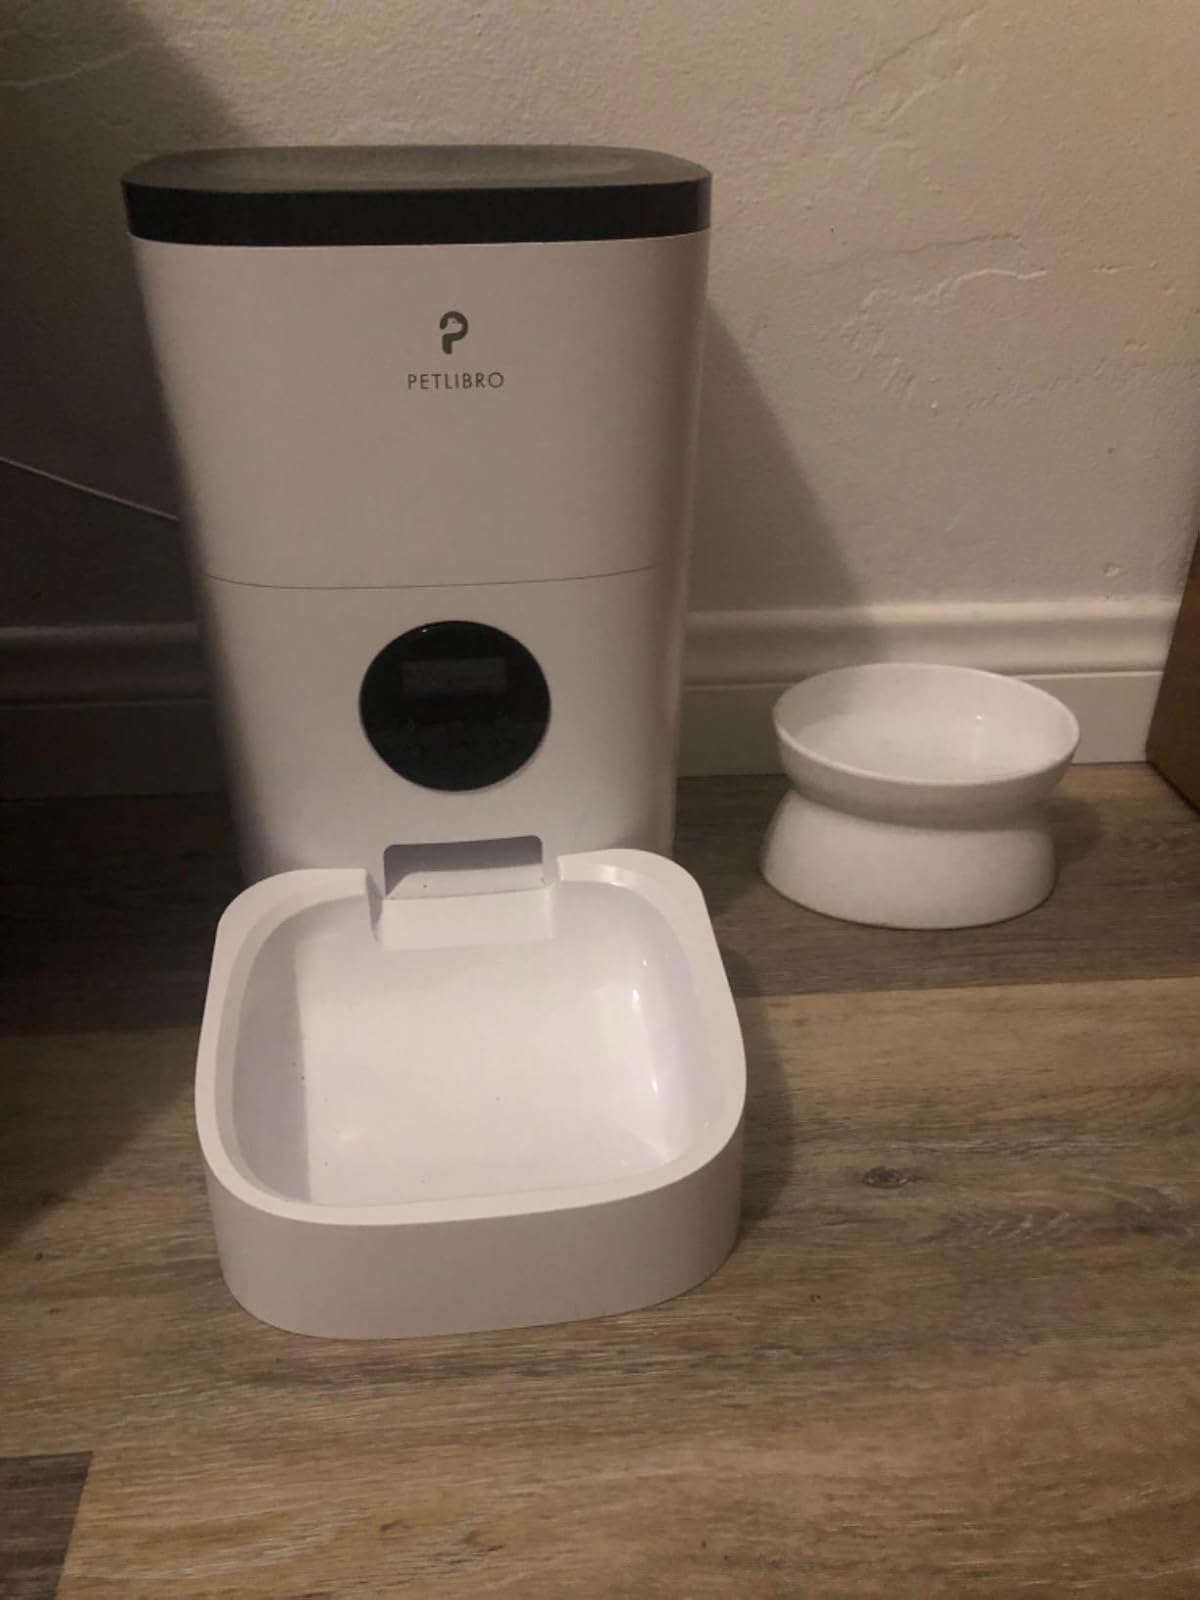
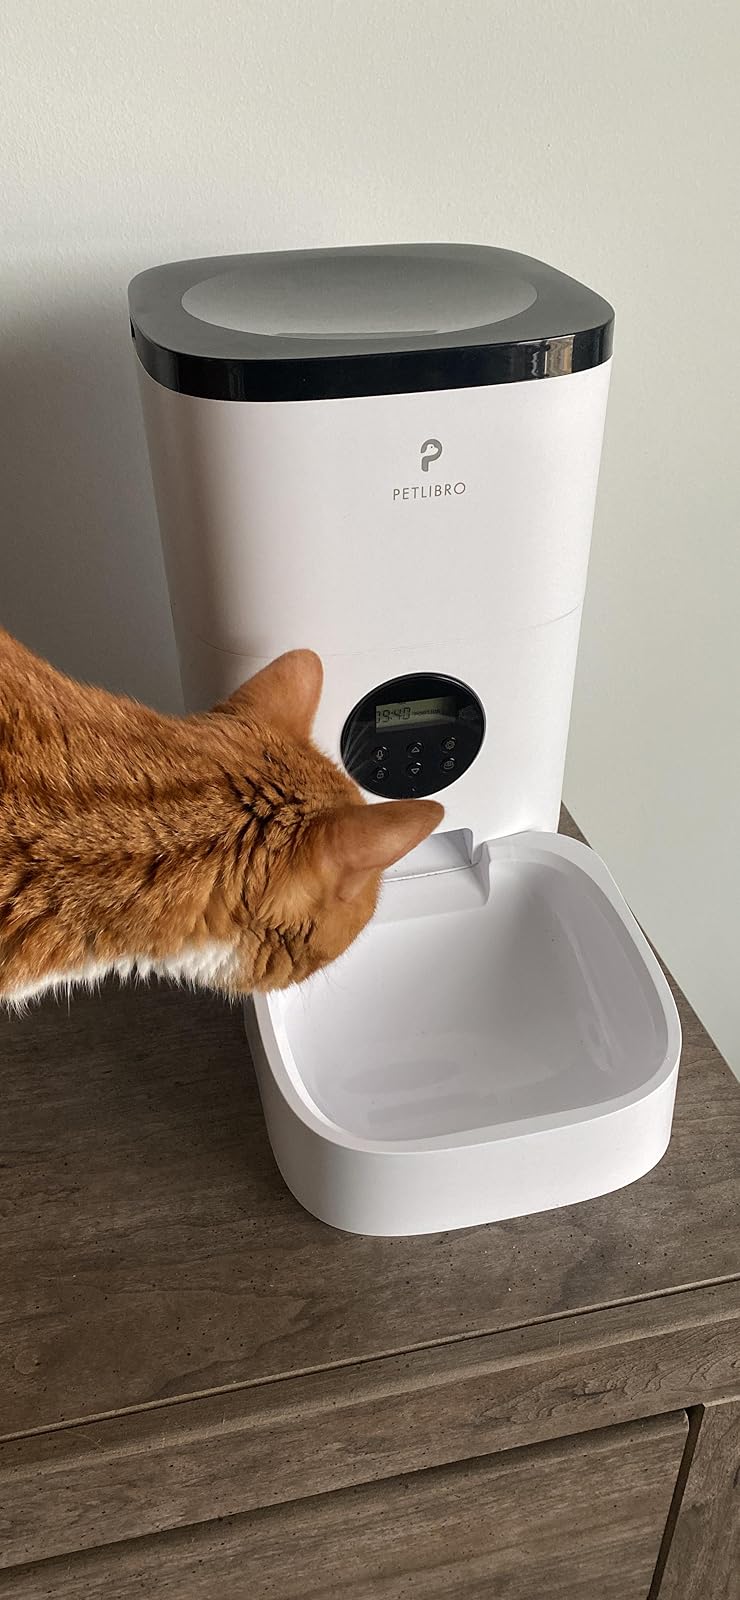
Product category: items_feeder
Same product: yes